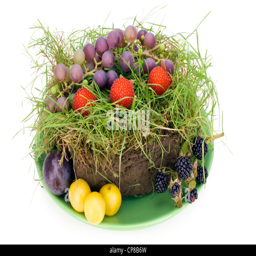
fruit cake from a piece of lawn on green plate